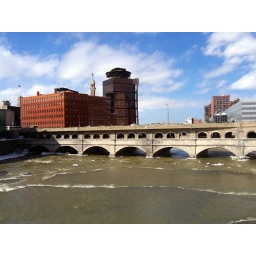
old Rochester subway bridge over the river March 2007